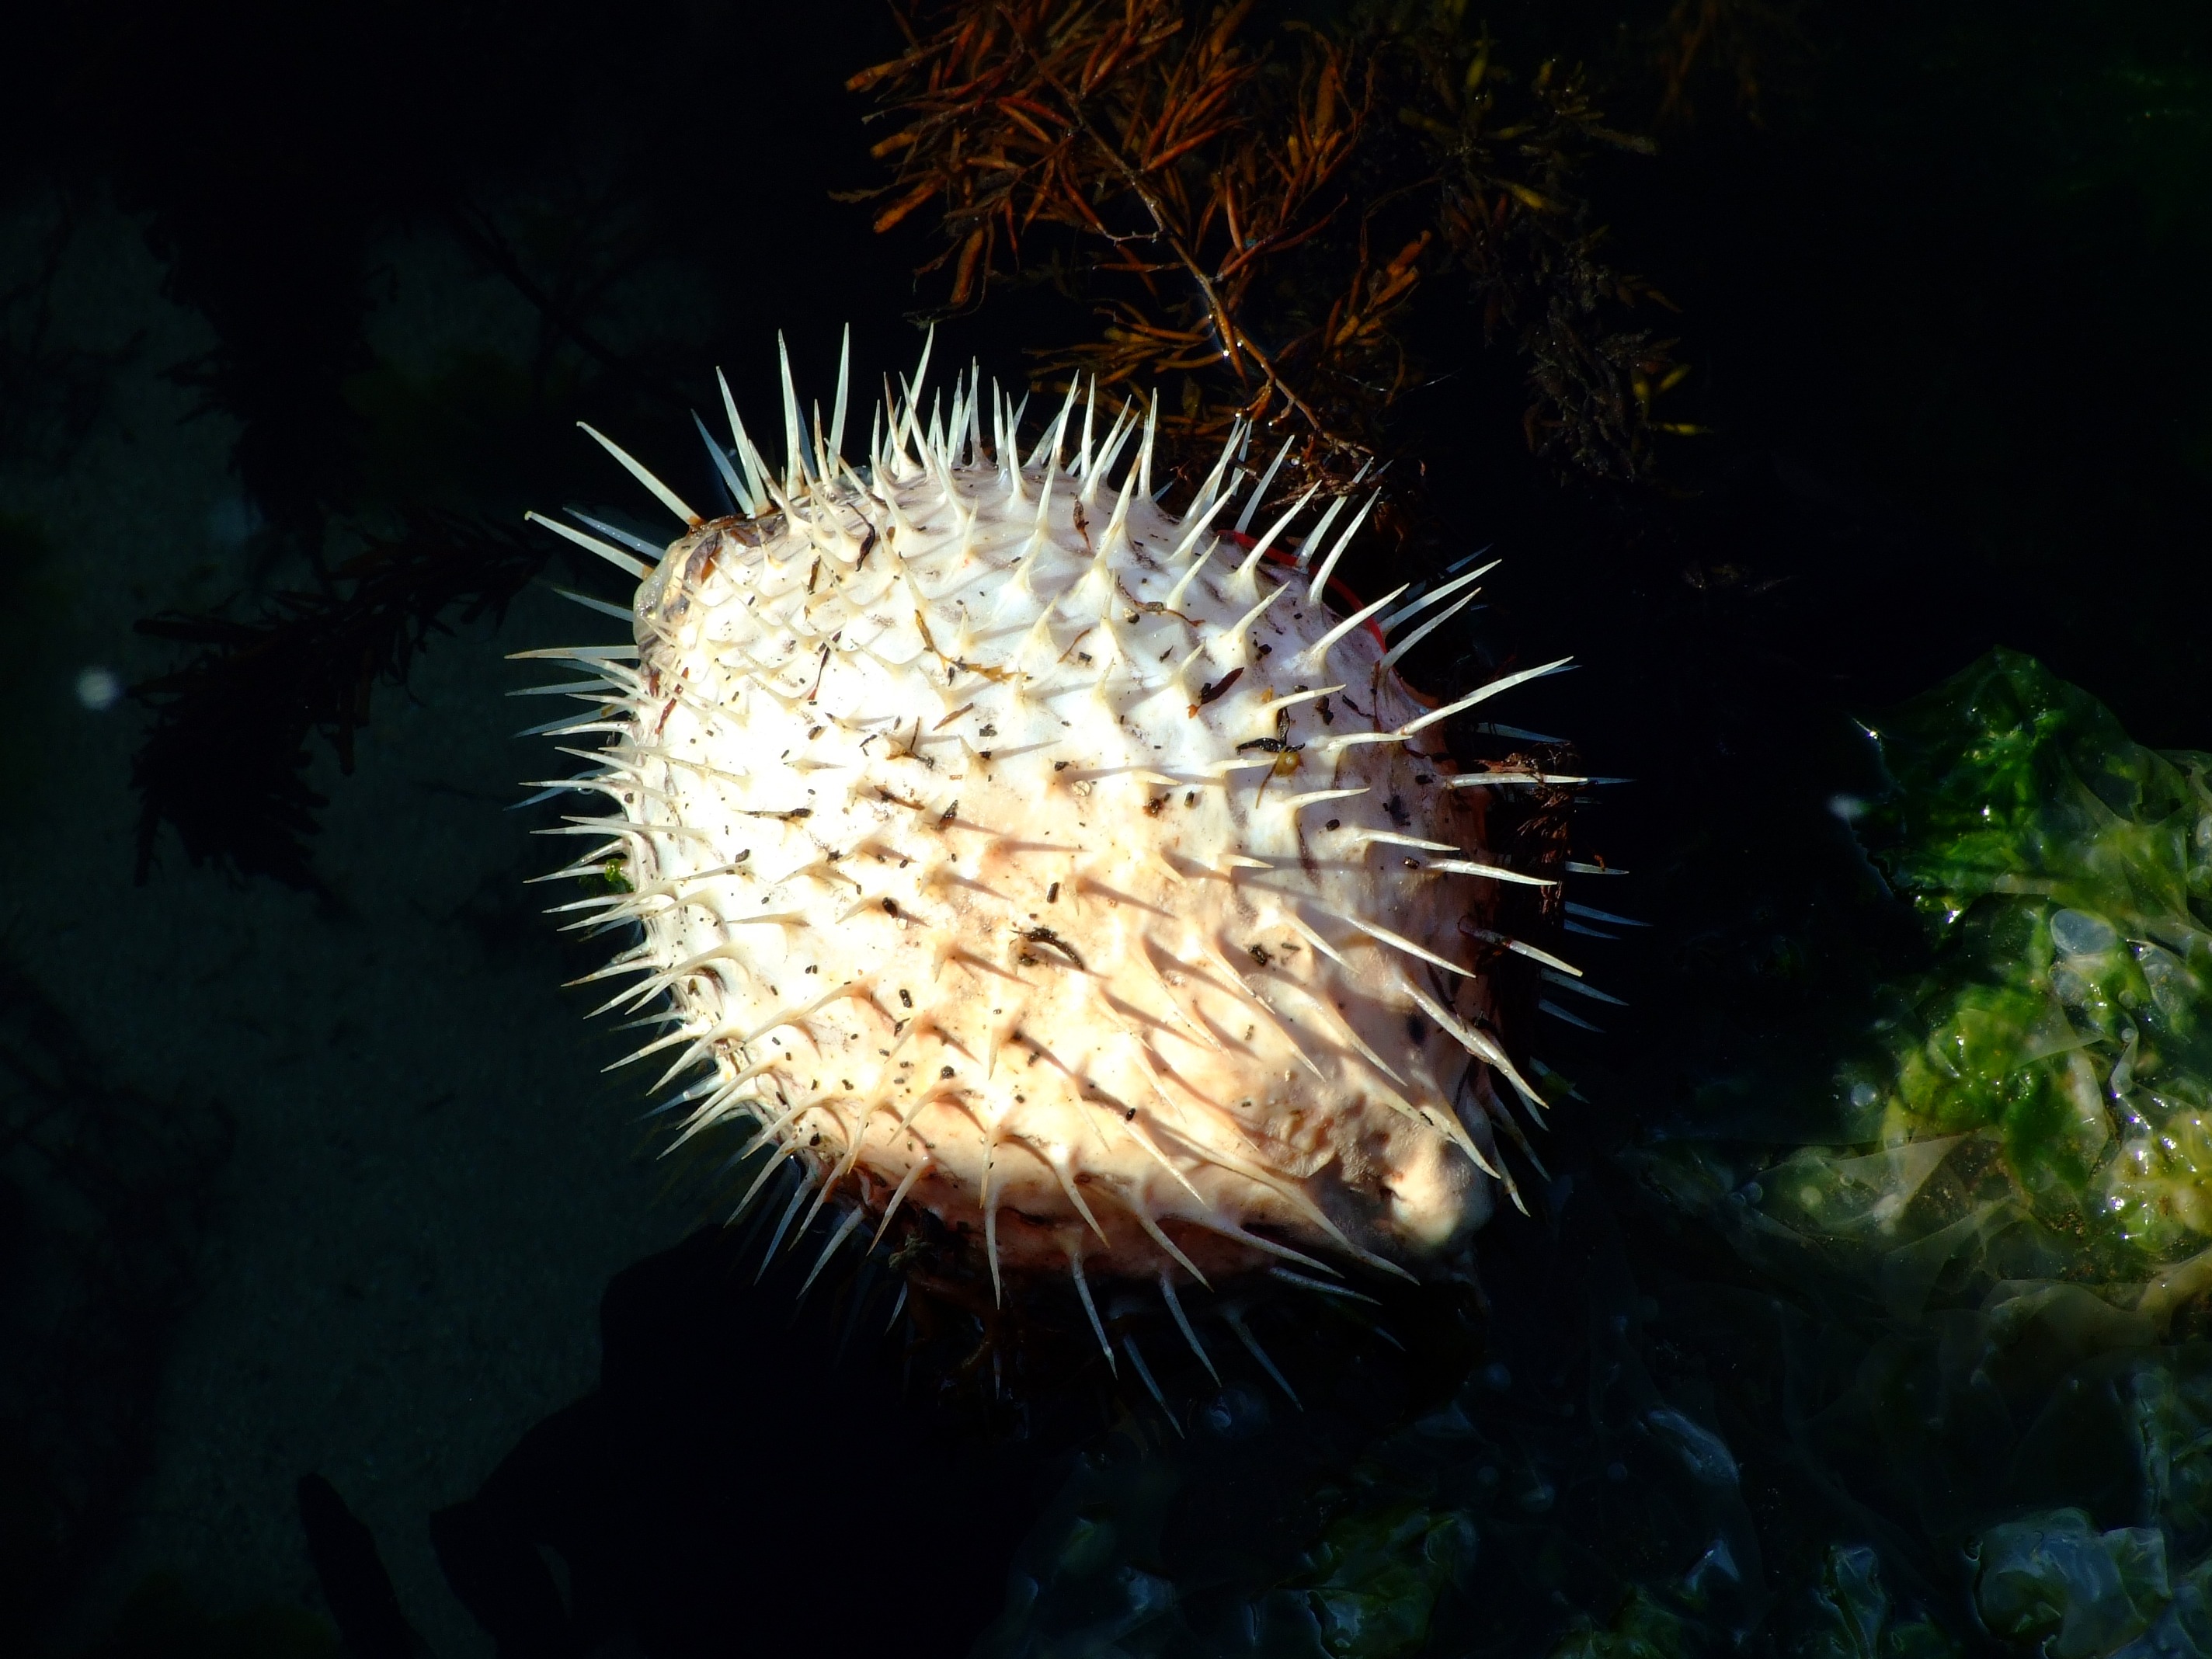
flower, underwater, biology, fish, invertebrate, close up, marine, tetraodontidae, sea urchin, macro photography, pufferfish, echinoderm, marine fish, sea anemone, thorns spines and prickles, marine biology, marine invertebrates, blowfish, toadfish, bubblefish, estuarine fish, tetraodontiformes, puffers, balloon fish, globefish, swellfish, toadies, honey toads, sugar toads, sea squab